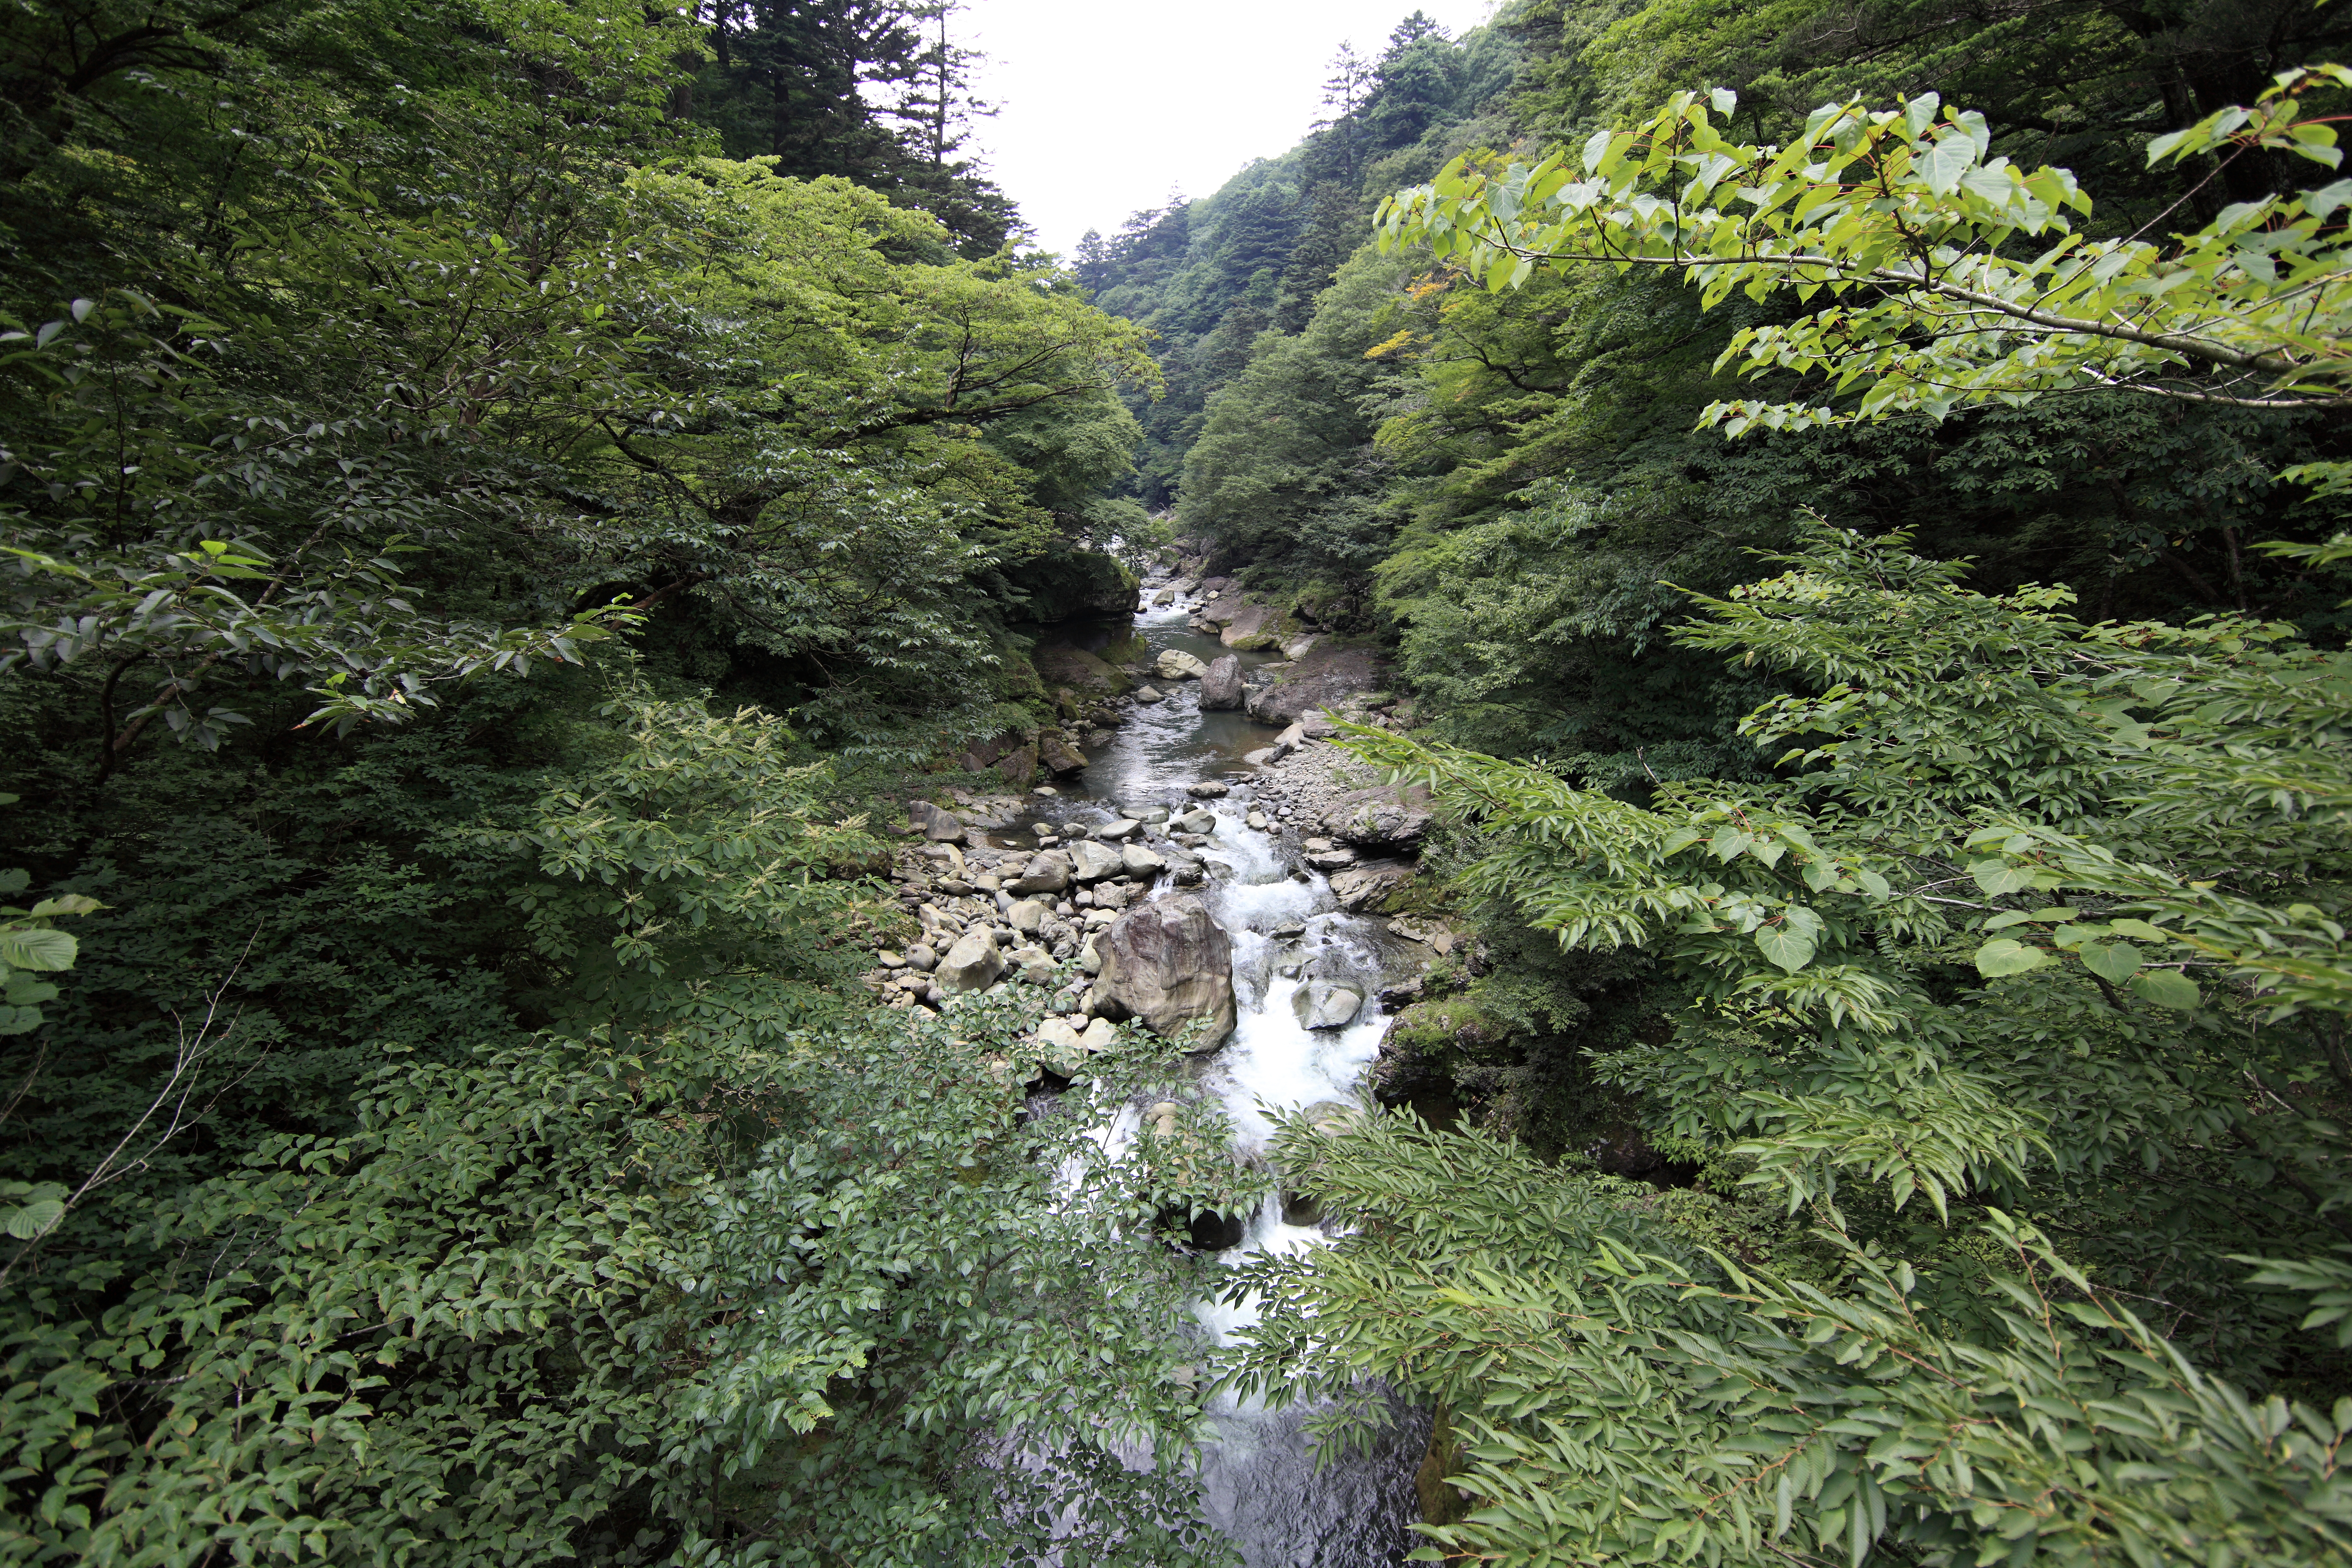
tree, forest, waterfall, wilderness, trail, river, valley, stream, high, jungle, body of water, cool image, rainforest, ravine, 5d, hires, woodland, markii, water feature, ecosystem, hi, res, resolution, geological phenomenon